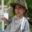
Label: boy